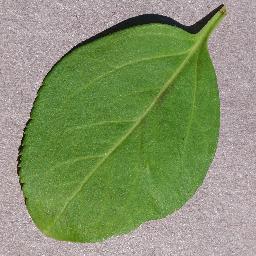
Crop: cherry
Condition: (including_sour)_healthy